Palgrave Commission

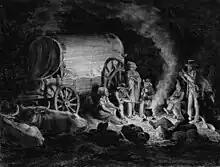
Early drawing of a camp of Basters or Oorlams, from the Cape frontier.

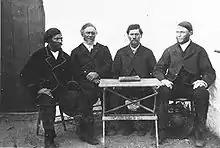
1872 photograph of the Baster Council. The book on the table is the Baster constitution.

In the 19th century, the frontiers of the Cape Colony and the neighbouring Boer republics were inhabited by expanding waves of semi-nomadic farmers. These Afrikaans-speaking nomads included the mixed-race Oorlam, Griqua and Baster nations as well as the white Trekboers. Leaving the colonies, they spilled over into neighbouring territories and entered into clashes with the pre-existing African peoples.